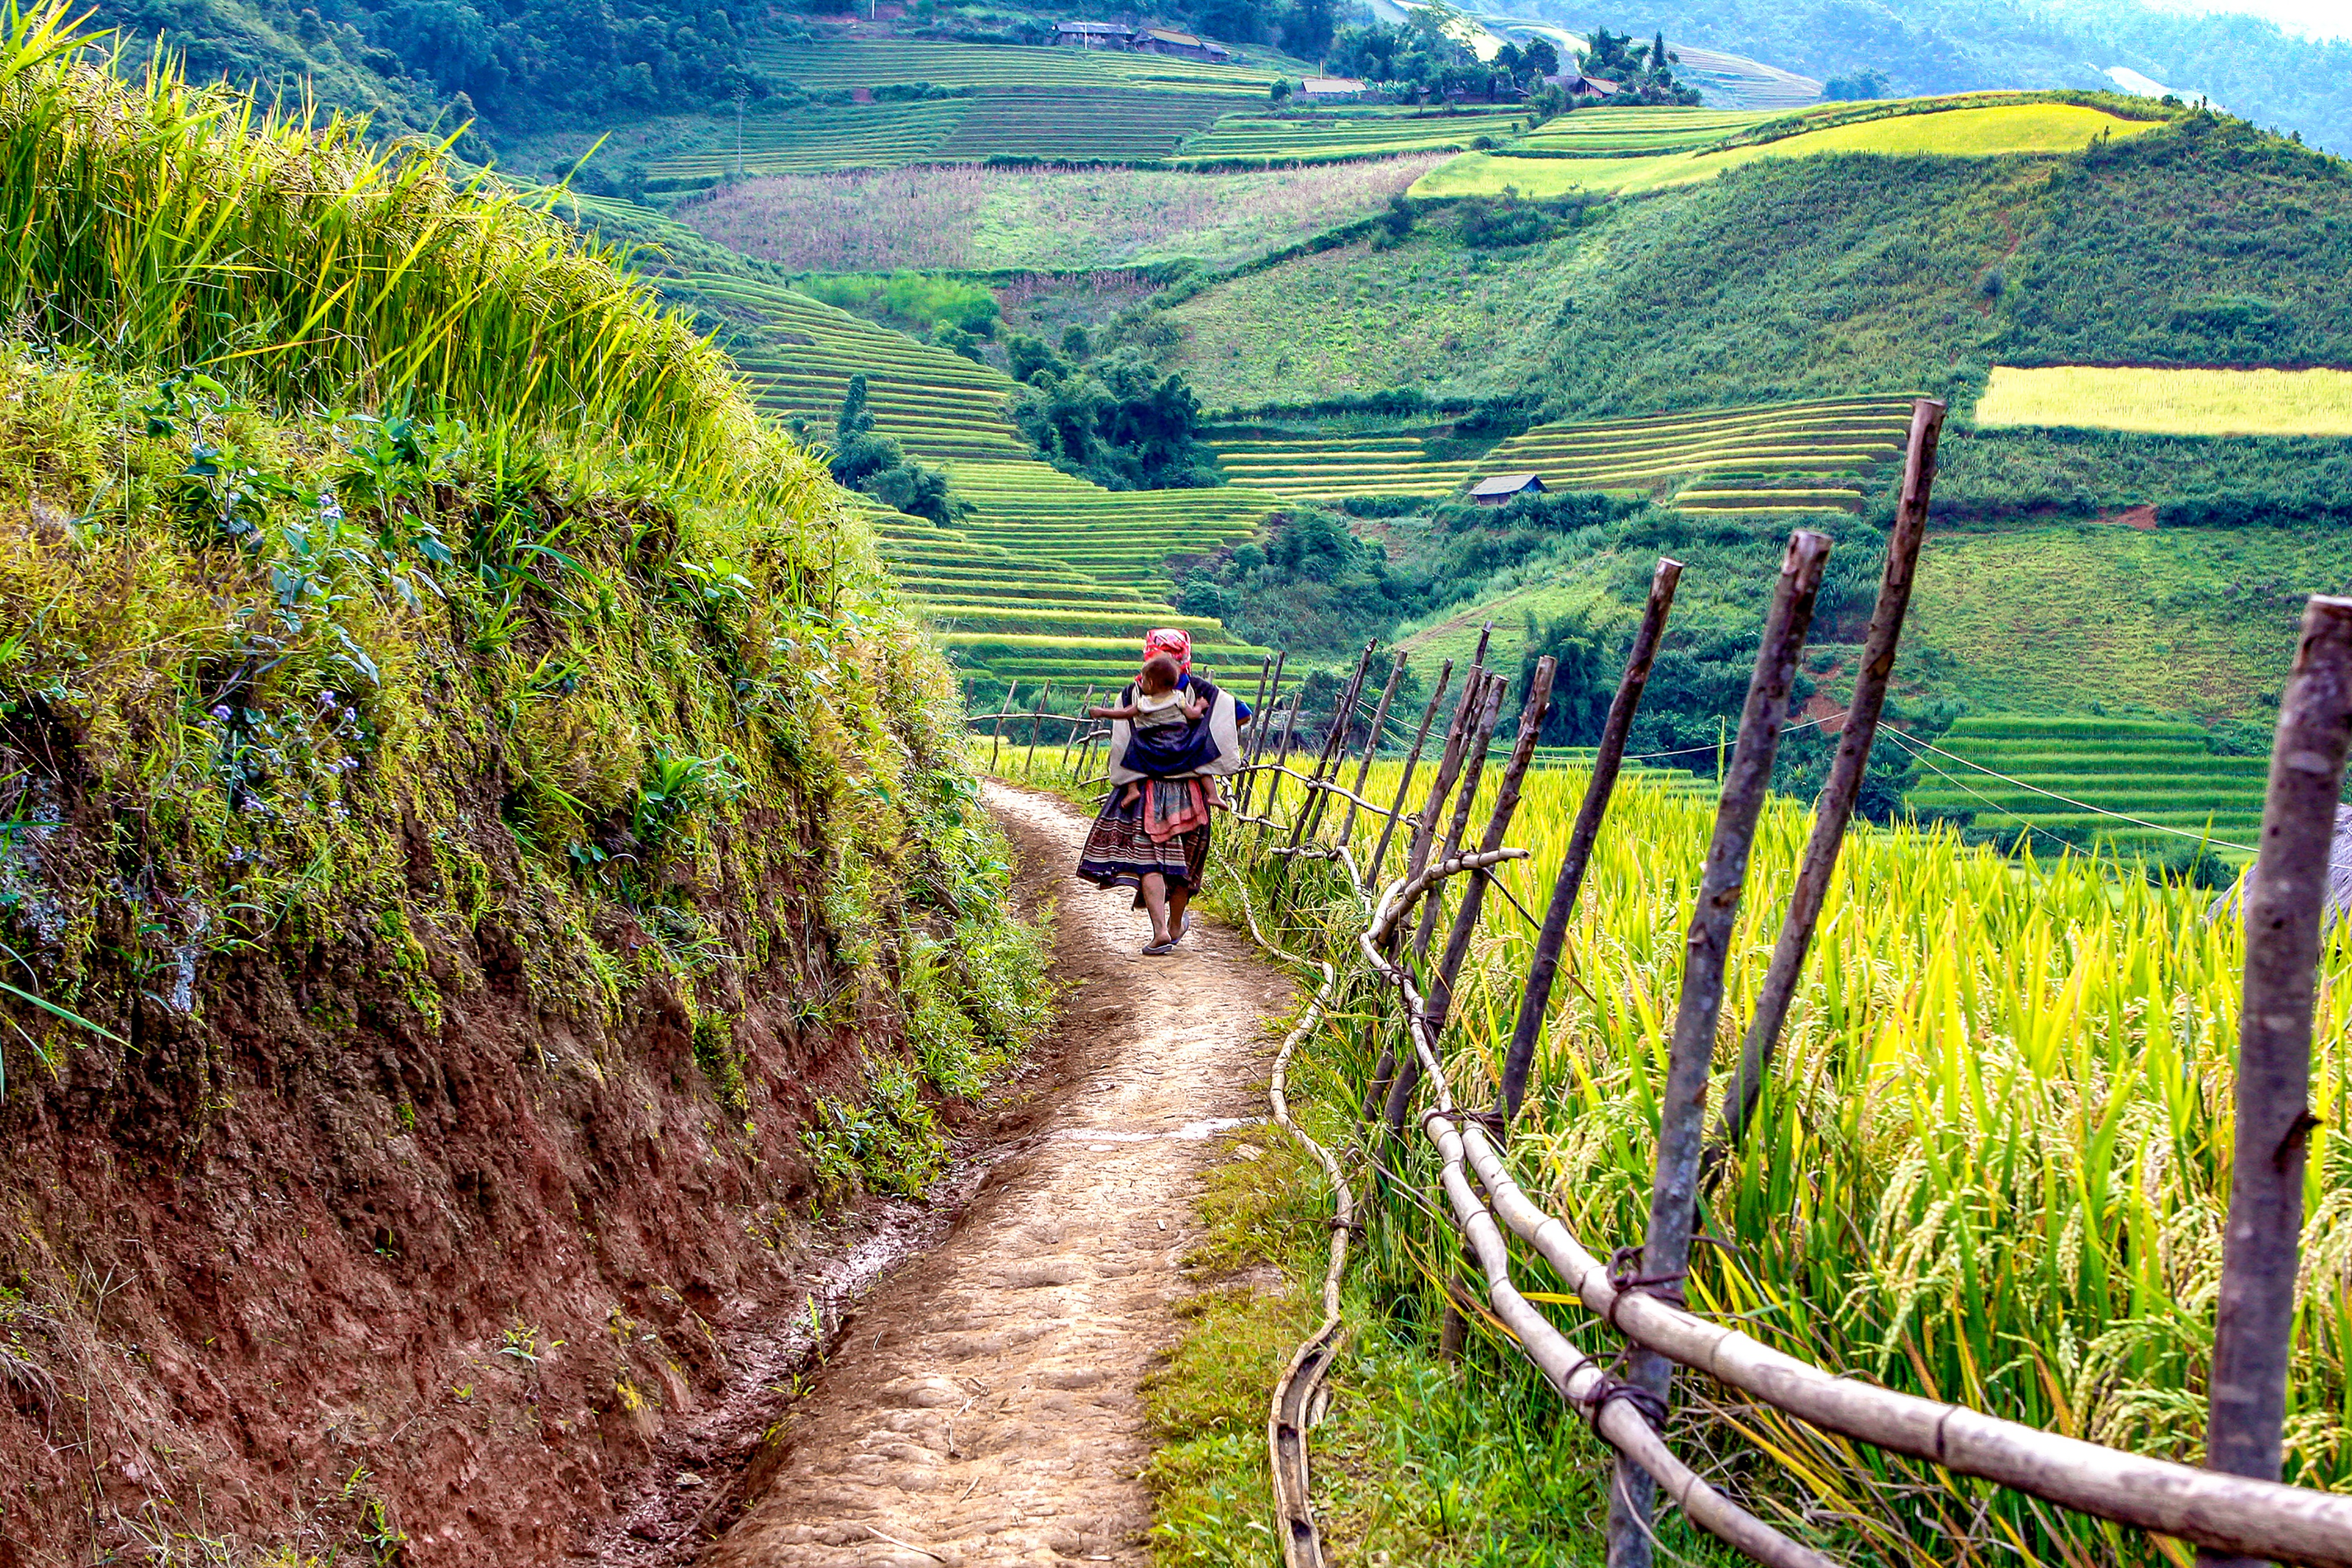
vineyard, road, trail, field, sunlight, hill, valley, scenery, soil, child, agriculture, vietnam, rural area, jasmine, terraces, lao cai, the mother, a village, the way home